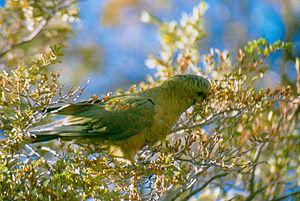
La province de Río Negro est une province de l'Argentine. Elle est située au sud du pays, en Patagonie. Elle est bordée au nord par la province de La Pampa, à l'est par celle de Buenos Aires, au sud par le Chubut et à l'ouest par le Neuquén et, séparée par la cordillère des Andes, par la République du Chili.
Le parc national Nahuel Huapi est un parc national situé en Patagonie en Argentine. Il s'étend sur 717 261 hectares répartis entre les provinces de Neuquén et de Río Negro.
La province de Neuquén est une province d'Argentine, qui se trouve à l'extrémité nord-ouest de la Patagonie argentine. Avec une superficie de 94 378 km², elle est la plus petite province des régions australes du pays. Sa géographie s'abîme sur l'imposante Cordillère des Andes.